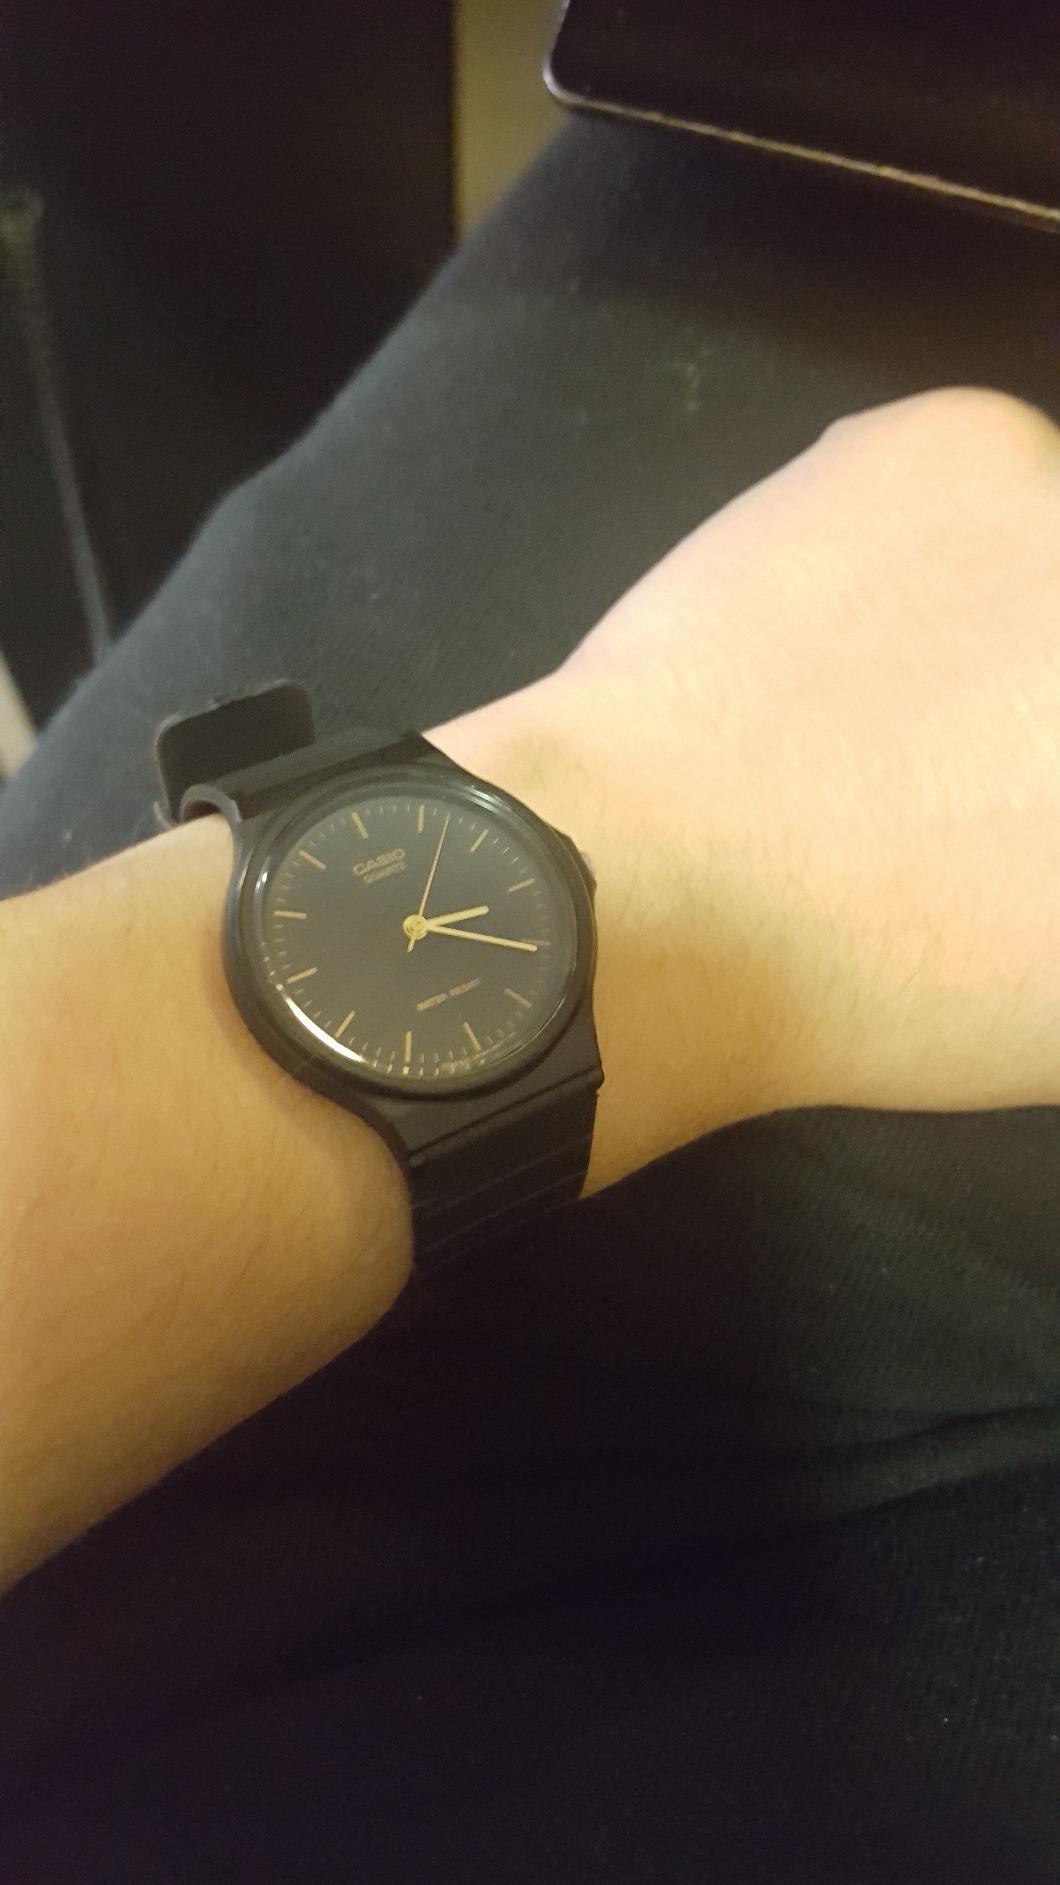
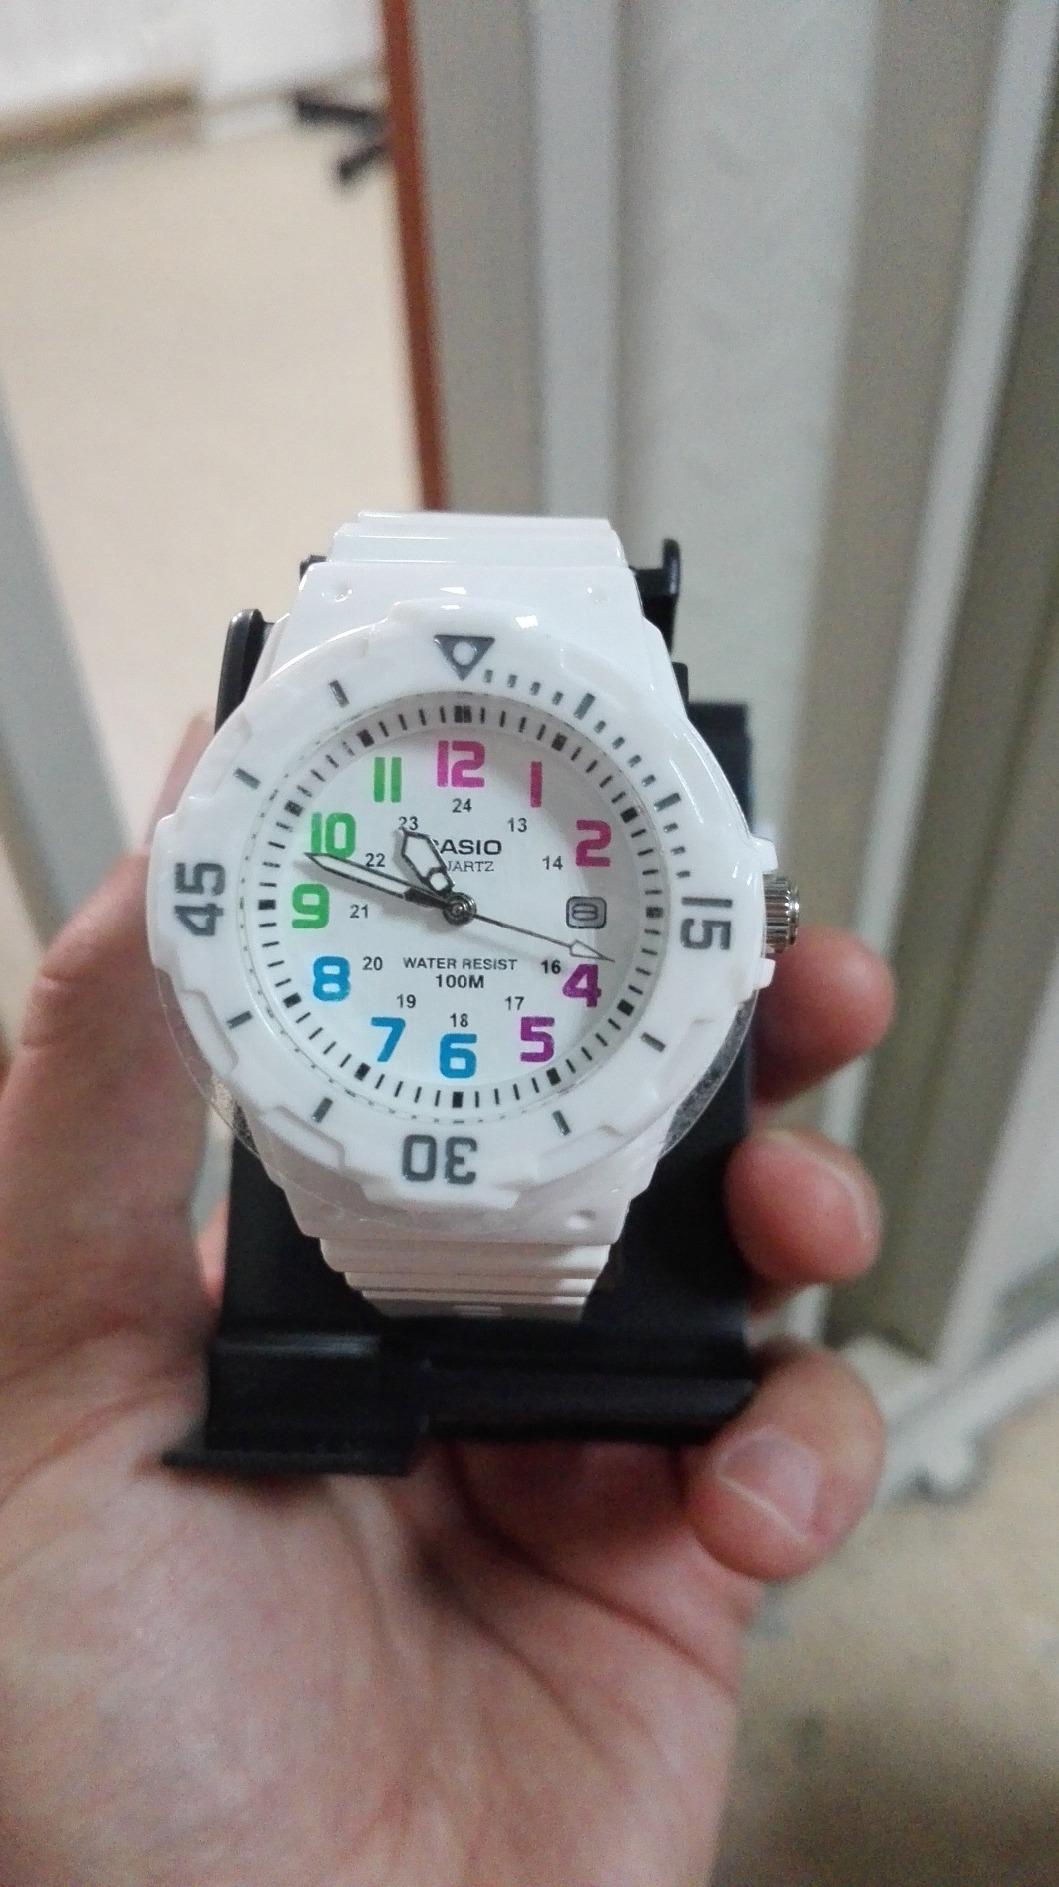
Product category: accessories_watch
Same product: no